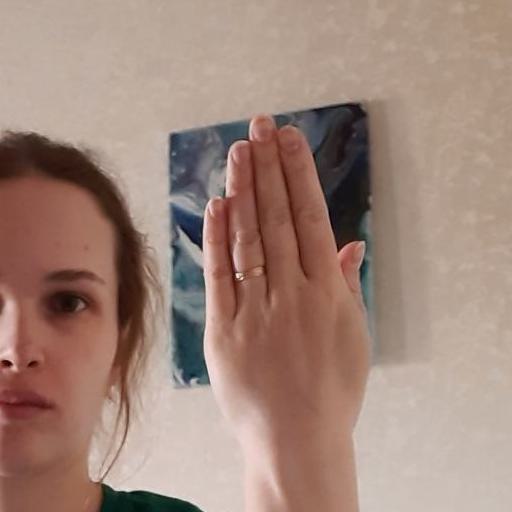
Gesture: stop_inverted